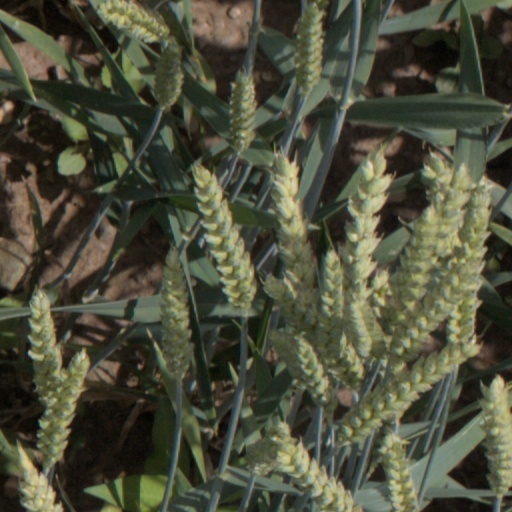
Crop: wheat